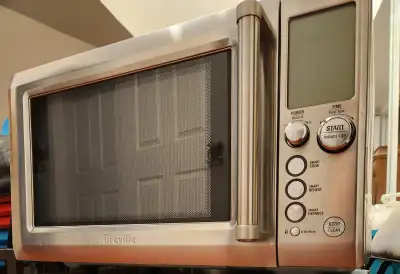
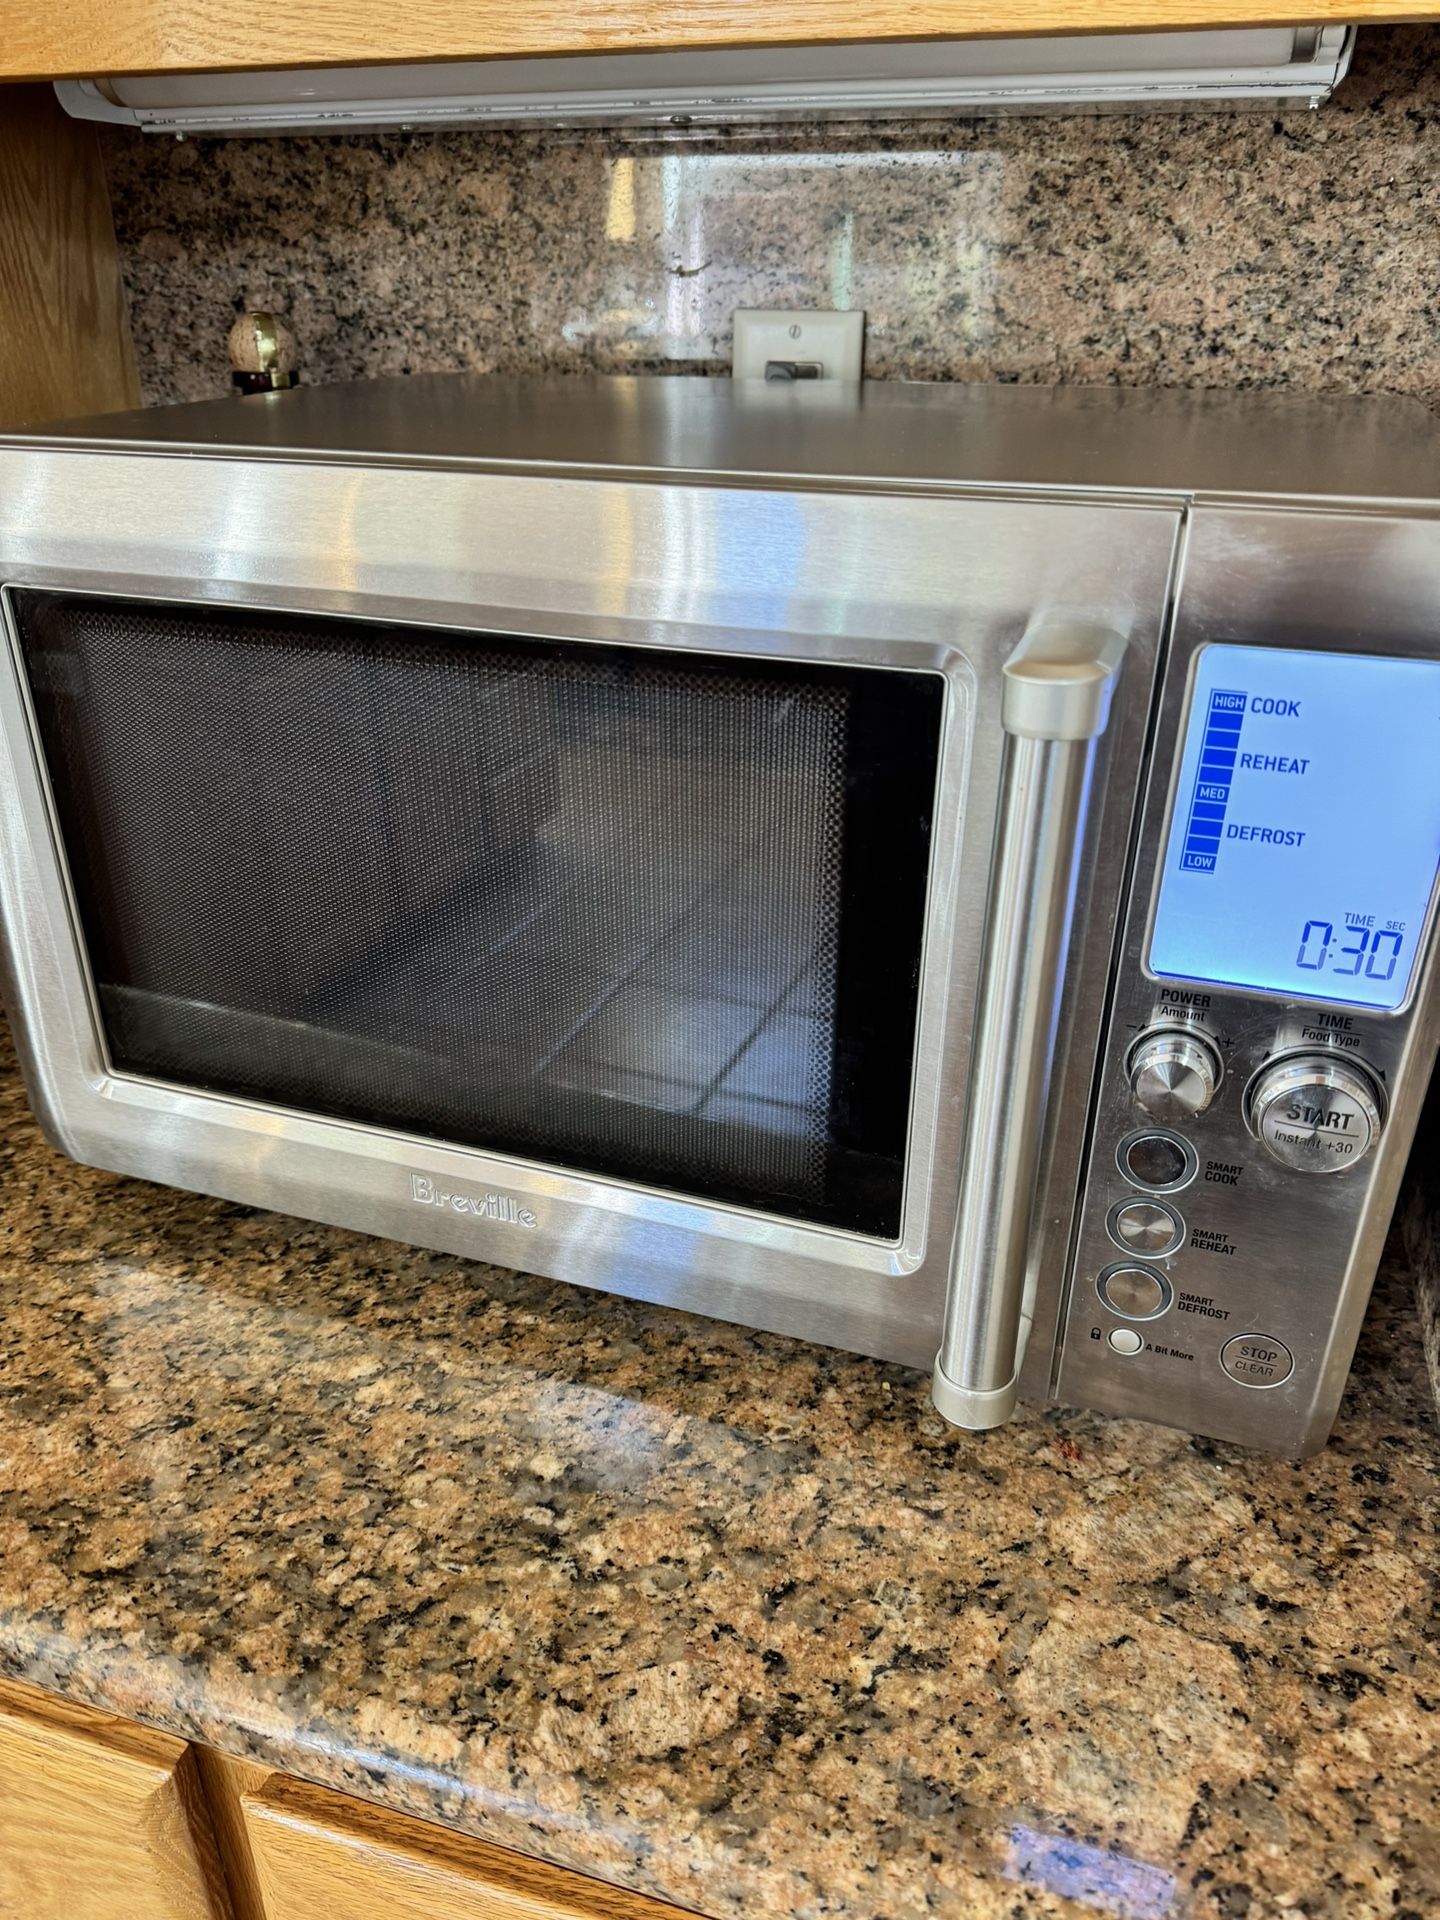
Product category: misc
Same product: yes